Madhusudan Gupta

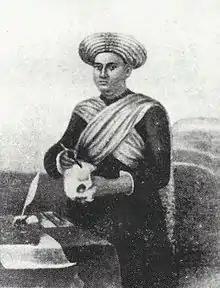

Pandit Madhusudan Gupta (1800 – 15 November 1856) was a Bengali Baidya Brahmin translator and Ayurvedic practitioner who was also trained in Western medicine and is credited with having performed India's first human dissection at Calcutta Medical College (CMC) in 1836, almost 3,000 years after Susruta.